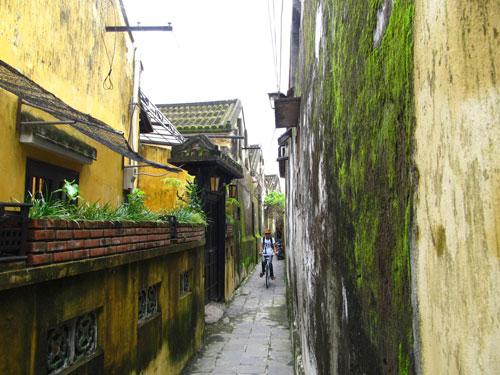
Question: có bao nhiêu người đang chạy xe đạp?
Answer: có một người đang chạy xe đạp